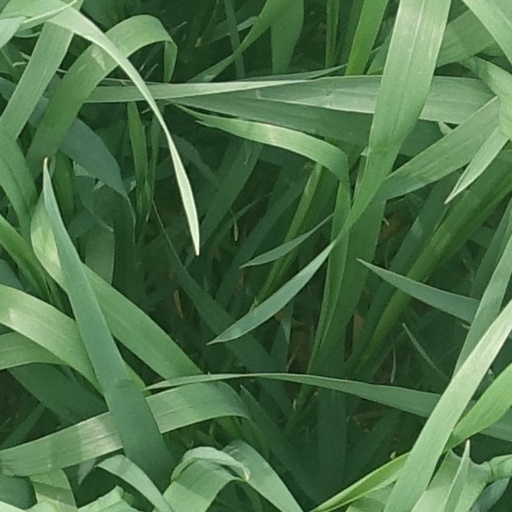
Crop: wheat